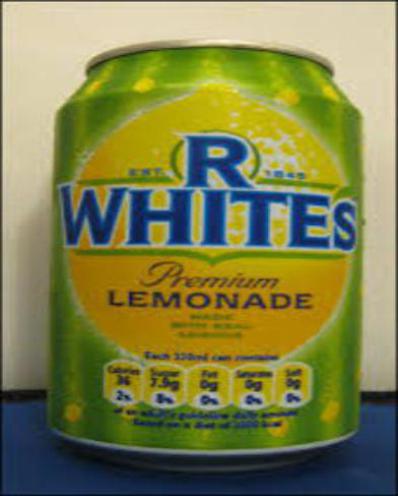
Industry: Food